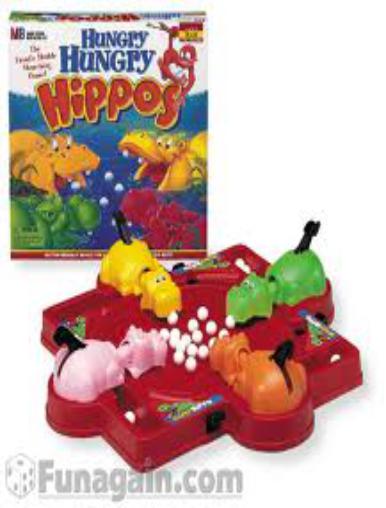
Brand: Hungry Hungry Hippos
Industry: Food